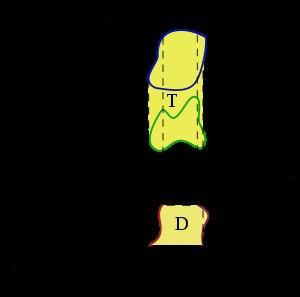
En analyse mathématique, l'intégrale multiple est une forme d'intégrale qui s'applique aux fonctions de plusieurs variables réelles. Les deux principaux outils de calcul sont le changement de variables et le théorème de Fubini. Ce dernier permet de ramener de proche en proche un calcul d'intégrale multiple à des calculs d'intégrales simples, et d'interpréter le « volume » d'un domaine « simple » de dimension n comme l'intégrale d'une fonction de n – 1 variables, de même que l'intégrale définie d'une fonction continue positive d'une variable est égale à « l'aire sous la courbe » associée.